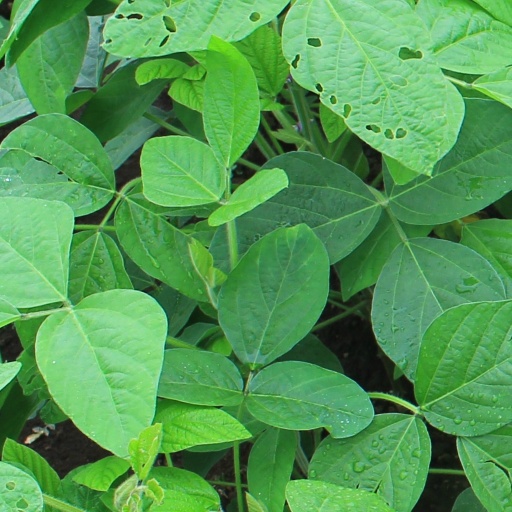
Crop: soybean